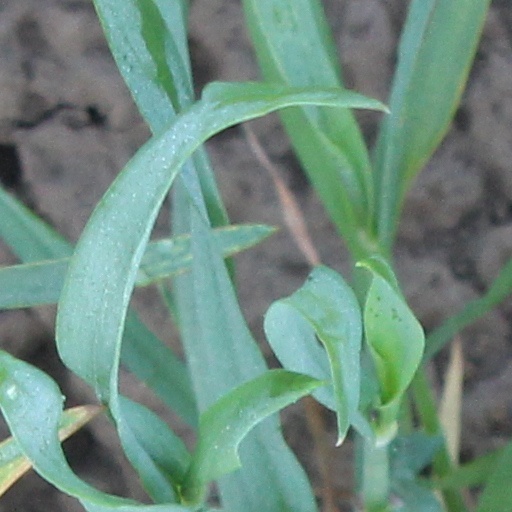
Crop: wheat